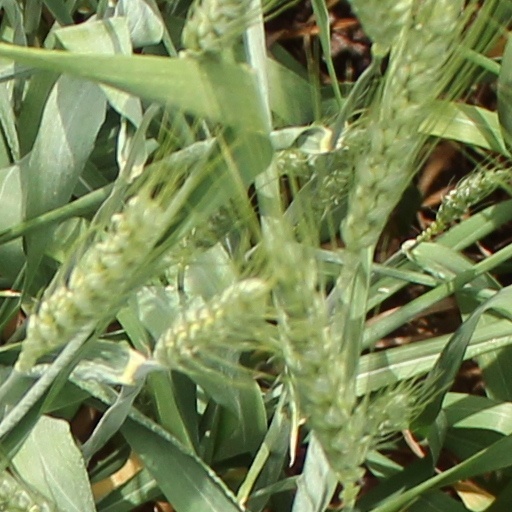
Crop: wheat